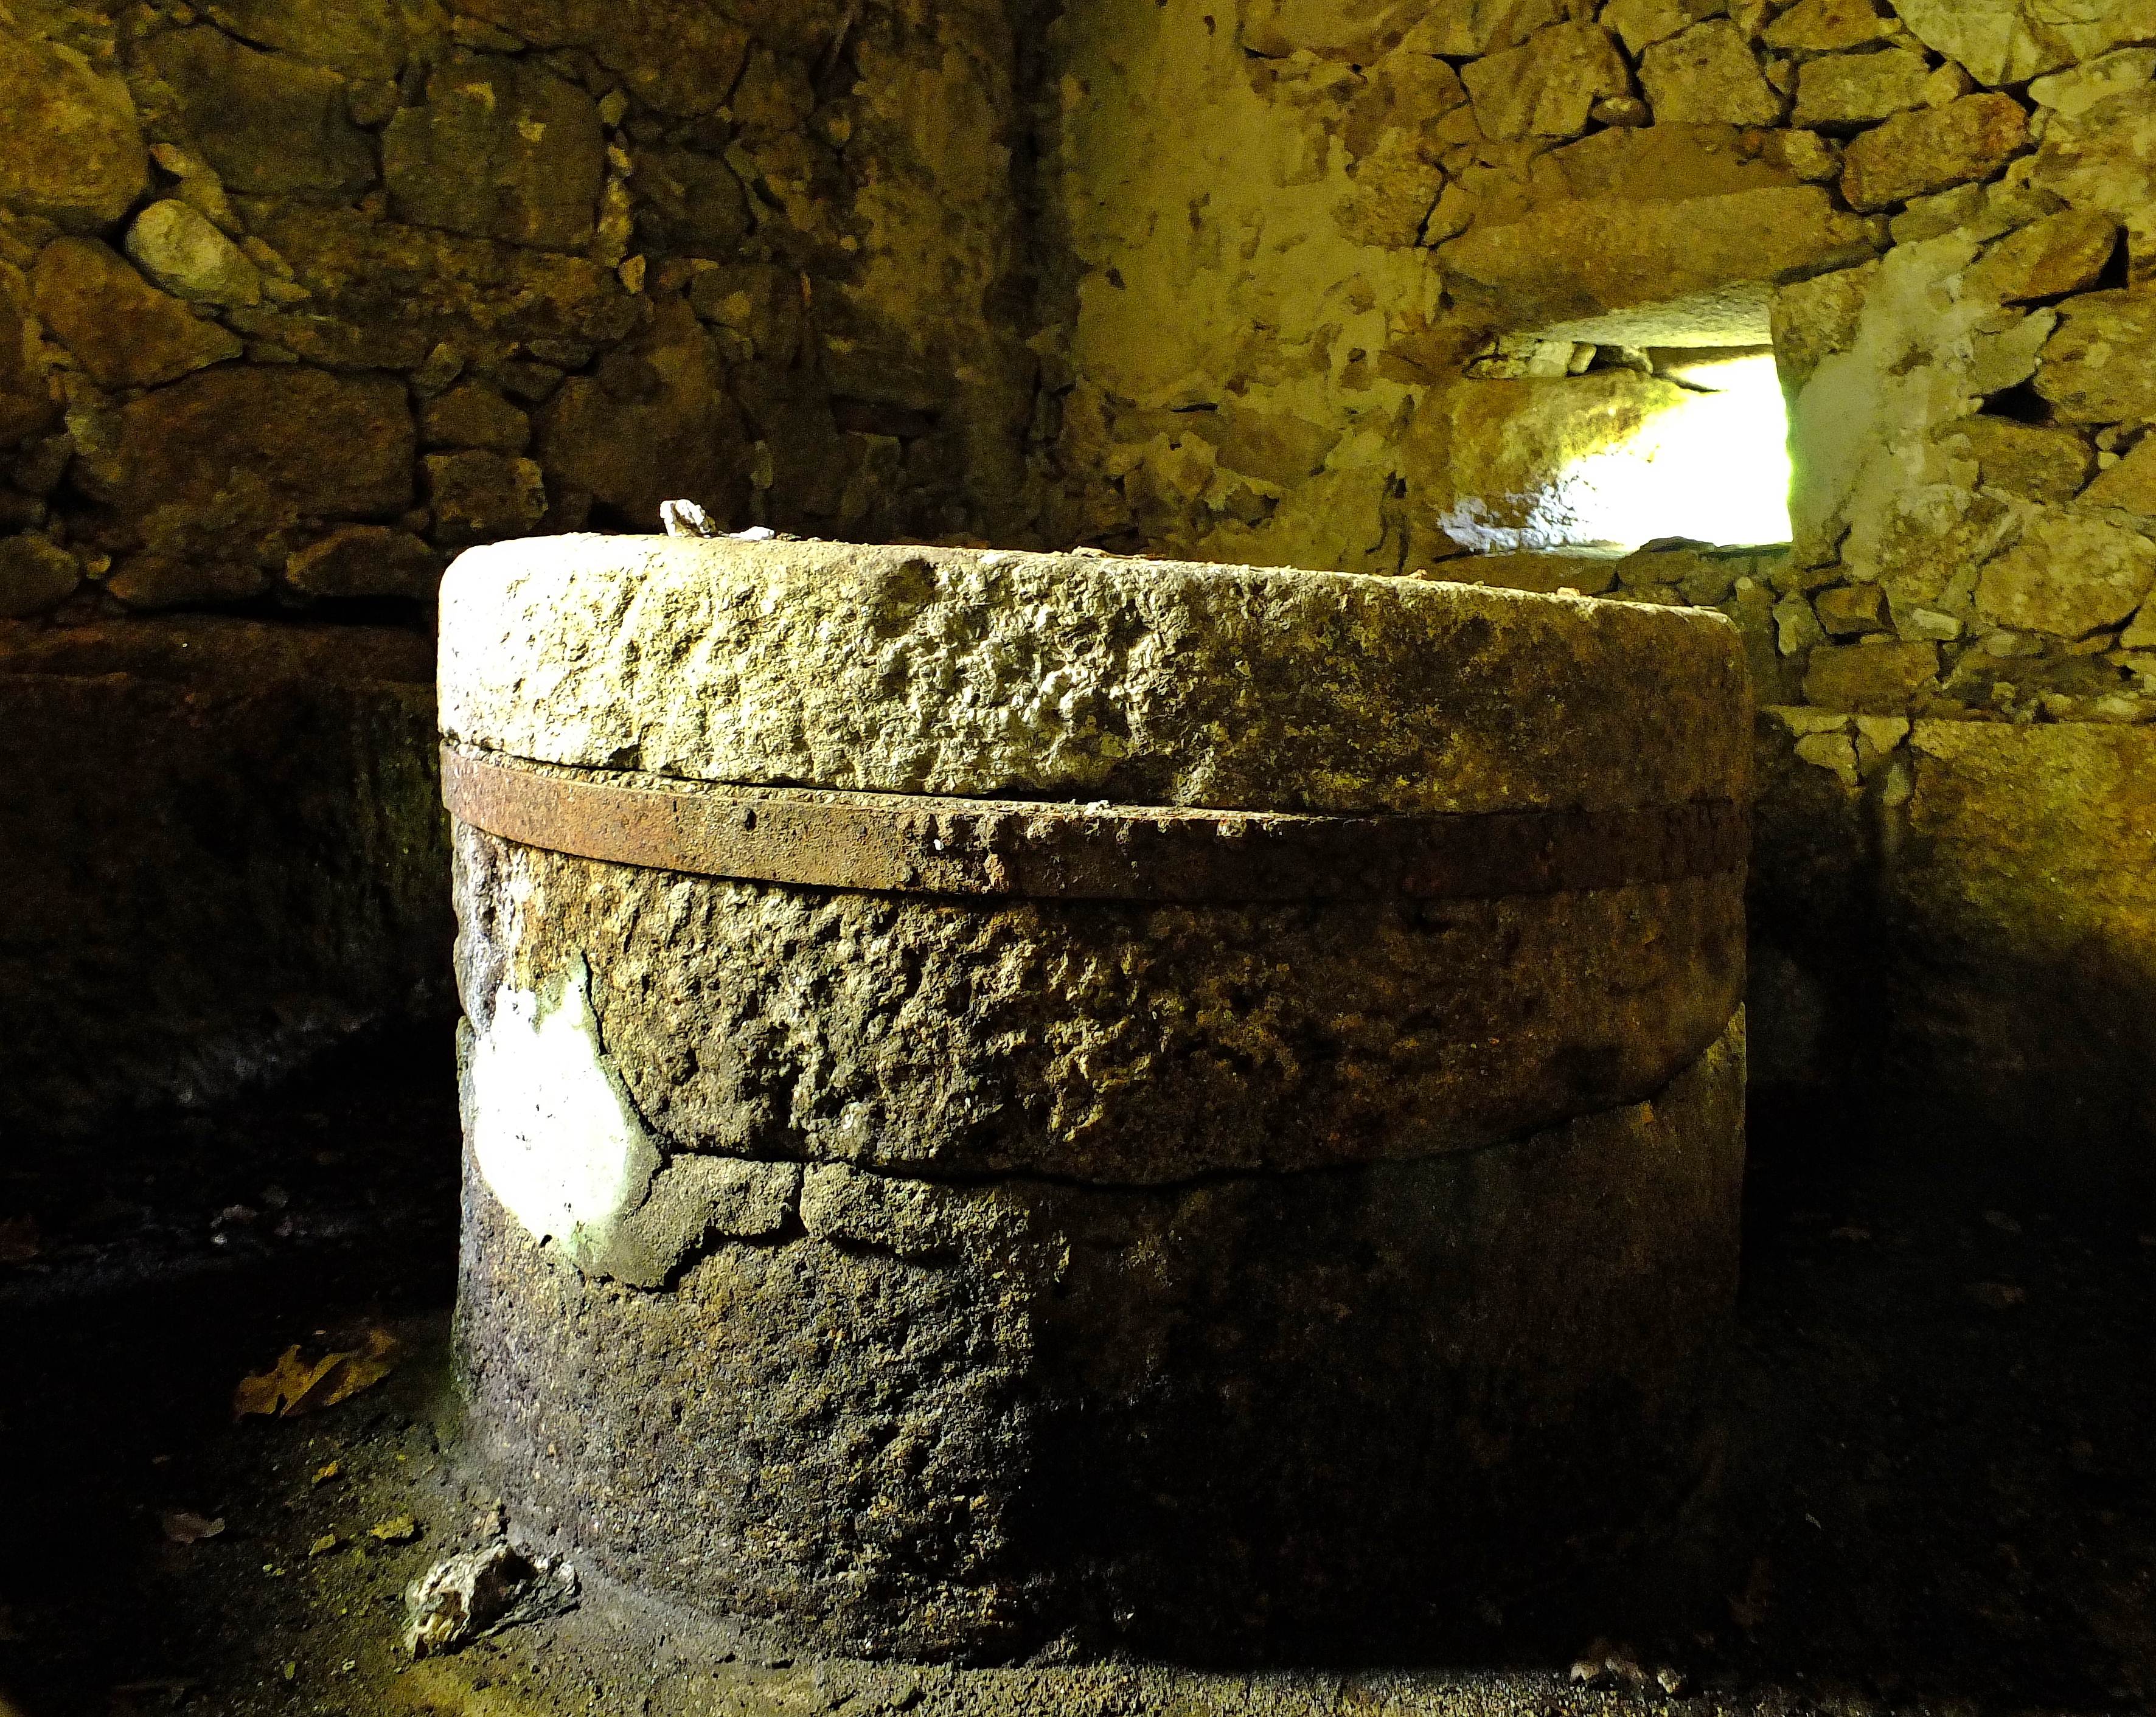
tree, rock, wood, sunlight, wall, formation, cave, darkness, material, temple, ruins, espaa, galicia, pontevedra, pontevedragaliciaespaa, ancient history